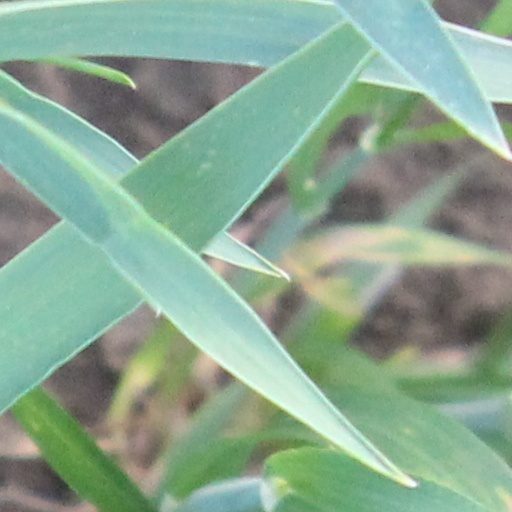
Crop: wheat